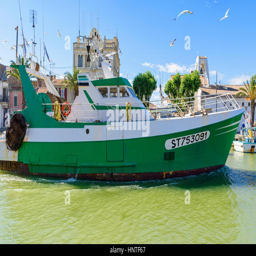
large fishing boat followed by seagulls